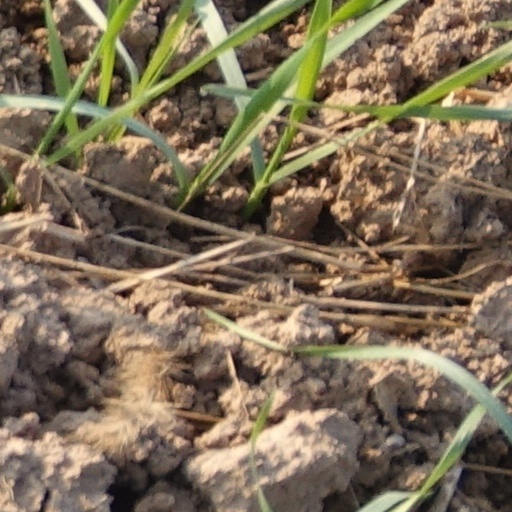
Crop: wheat